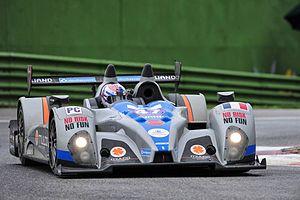
Matthieu Lecuyer, né le 19 août 1980 à Bordeaux, est un pilote automobile Français, issu de la filière Peugeot. Il a couru en tant que membre de l'équipe Oreca, Peugeot Sport, CD Sport, Performance Engineering, DKR Engineering, Team Speedcars, Iconic Parts, Ginetta USA, Radical cars, Vortex SAS et Backdraft Racing en tant que pilote usine. En 2015 il intègre Lamborghini Miami.Matthieu Lecuyer a piloté de nombreux protoypes : THP Spider, BRS 4.0, Norma M20 FC, ORECA FLM, ORECA LMP2 mais aussi de nombreuses GT : Ferrari 458 GT3, AUDI R8 LMS ULTRA, BMW Z4 GT3, Lamborghini LP 570, Lamborghini Huraccan GT3, Mustang GT3, BMW MGT3, BDR GT3, Ginetta G55 GT4, Ginetta G55 GT3, Porsche RSR.